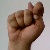
The image shows a hand gesture representing the letter 'T' in Indian Sign Language.